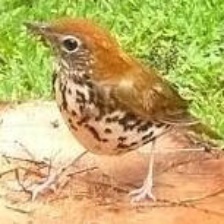
Species: WOOD THRUSH
Scientific name: HYLOCICHLA MUSTELINA